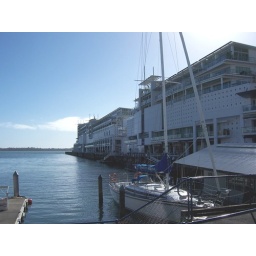
The Auckland harbor in the morning. (The white building is the Auckland Hilton).